Cyclone

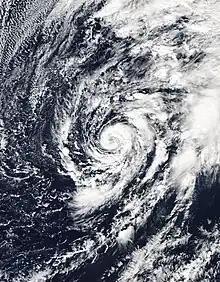
Subtropical Storm Alex in the north Atlantic Ocean in January 2016

A subtropical cyclone is a weather system that has some characteristics of a tropical cyclone and some characteristics of an extratropical cyclone. They can form between the equator and the 50th parallel. As early as the 1950s, meteorologists were unclear whether they should be characterized as tropical cyclones or extratropical cyclones, and used terms such as quasi-tropical and semi-tropical to describe the cyclone hybrids. By 1972, the National Hurricane Center in the United States officially recognized this cyclone category. Subtropical cyclones began to receive names off the official tropical cyclone list in the Atlantic Basin in 2002. They have broad wind patterns with maximum sustained winds located farther from the center than typical tropical cyclones, and exist in areas of weak to moderate temperature gradient.